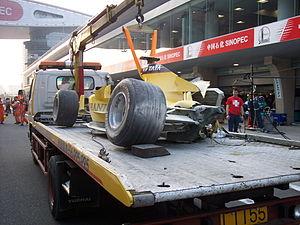
Résultats du Grand Prix de Chine de Formule 1 2005 qui a eu lieu sur le circuit international de Shanghai le 16 octobre.